Captain Barbell (2006 TV series)

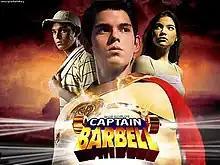
Title card

Captain Barbell is a Philippine television drama action fantasy series broadcast by GMA Network. The series is based on a Philippine fictional character of the same name created by Mars Ravelo. Directed by Don Michael Perez, it stars Richard Gutierrez in the title role. It premiered on May 29, 2006 on the network's Telebabad line-up. The series concluded on January 12, 2007 with a total of 165 episodes.